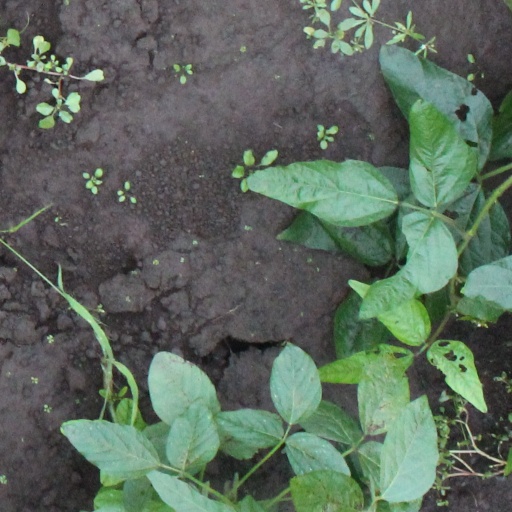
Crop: soybean